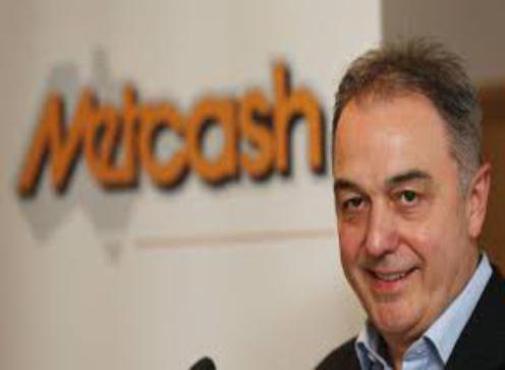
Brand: metcash
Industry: Others